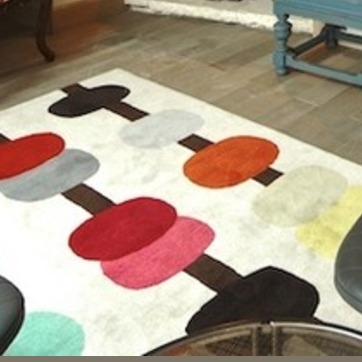
Material: carpet